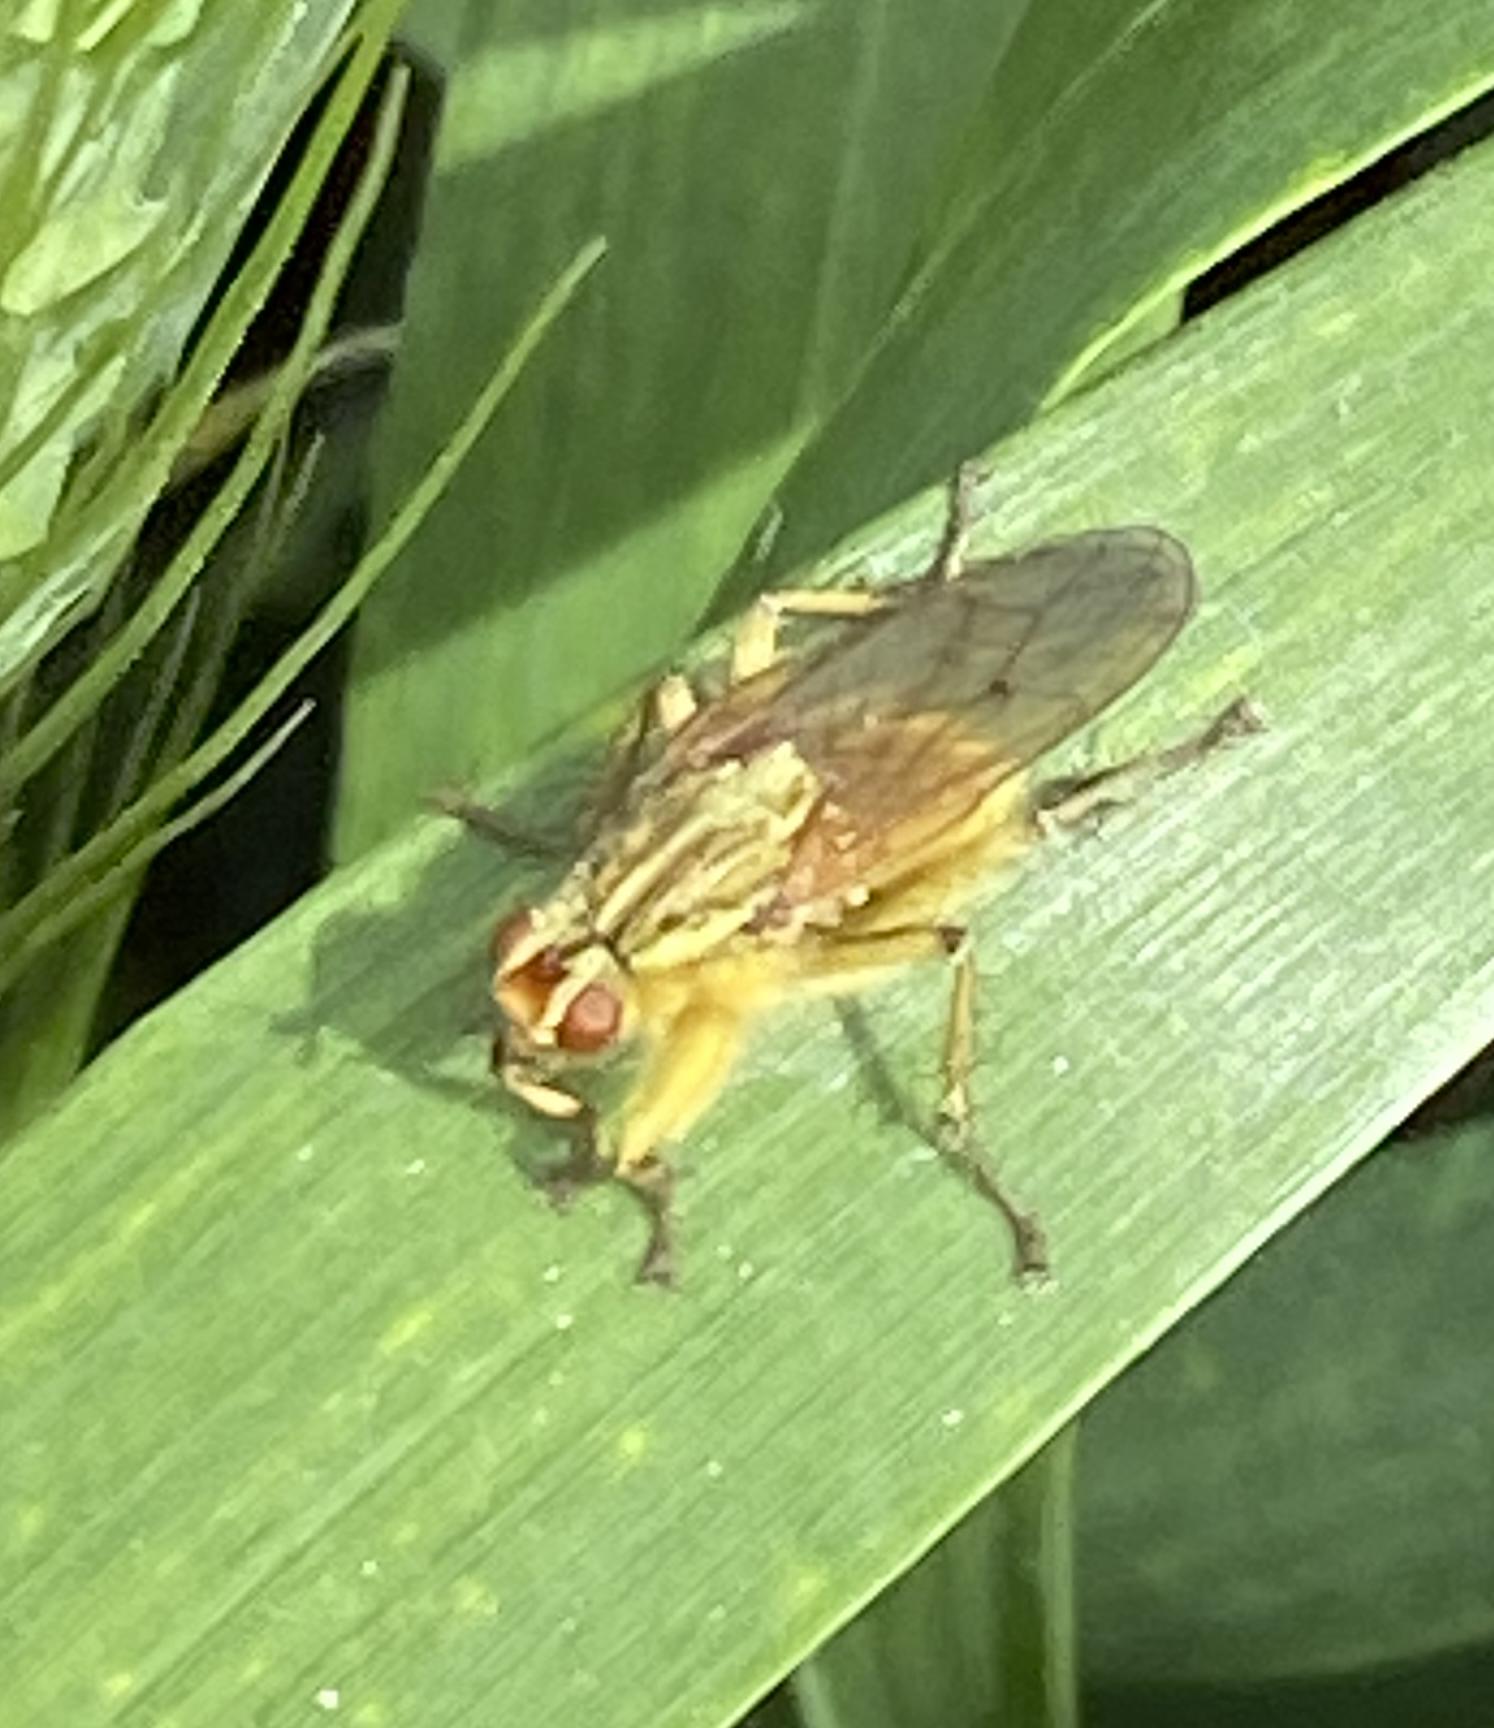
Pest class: non_pest_herbivores